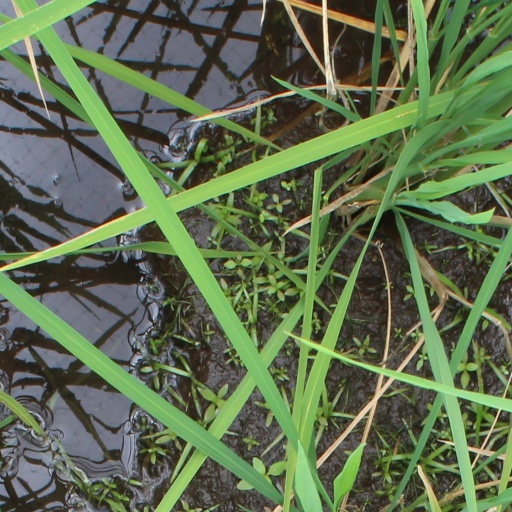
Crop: rice